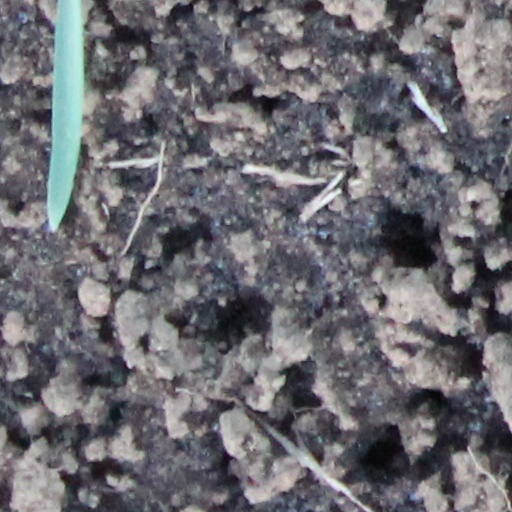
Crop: wheat